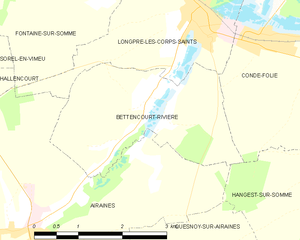
Carte des communes françaises Bettencourt-Rivière